Makaji Meghpar

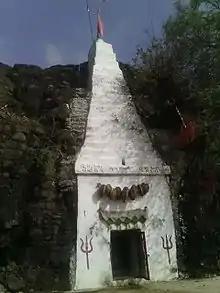
Bhavani Maataa temple on riverbank Und.

The village has several Hindu temples, such as Aashapura Mataji Temple, Bhavani Mata Temple, Vaidyanath Mahadev Temple, Thakurji na Chora, Hanuman temple, shakti mata temple, etc. There are several Devdis ( small temples) dedicated to folk gods and goddesses of peasant and pastoral communities. These Devdis include sacred places dedicated to Meladi mata, Ramdeoji, machchho mata, khetaliya(kshetrapal) naag, sarmariya naag etc.